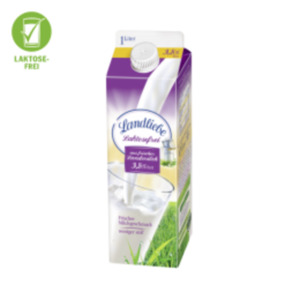
Waste category: cardboard